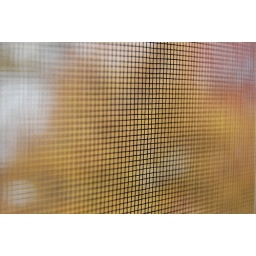
I loved the color of the tree in the background and thought the black screen was a great contrast.